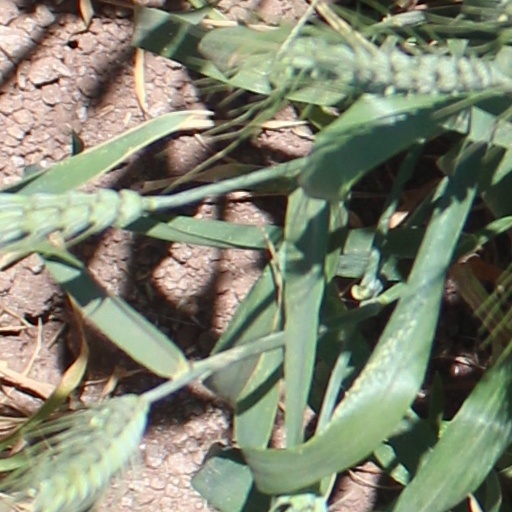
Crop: wheat